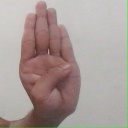
अक्षर: ब